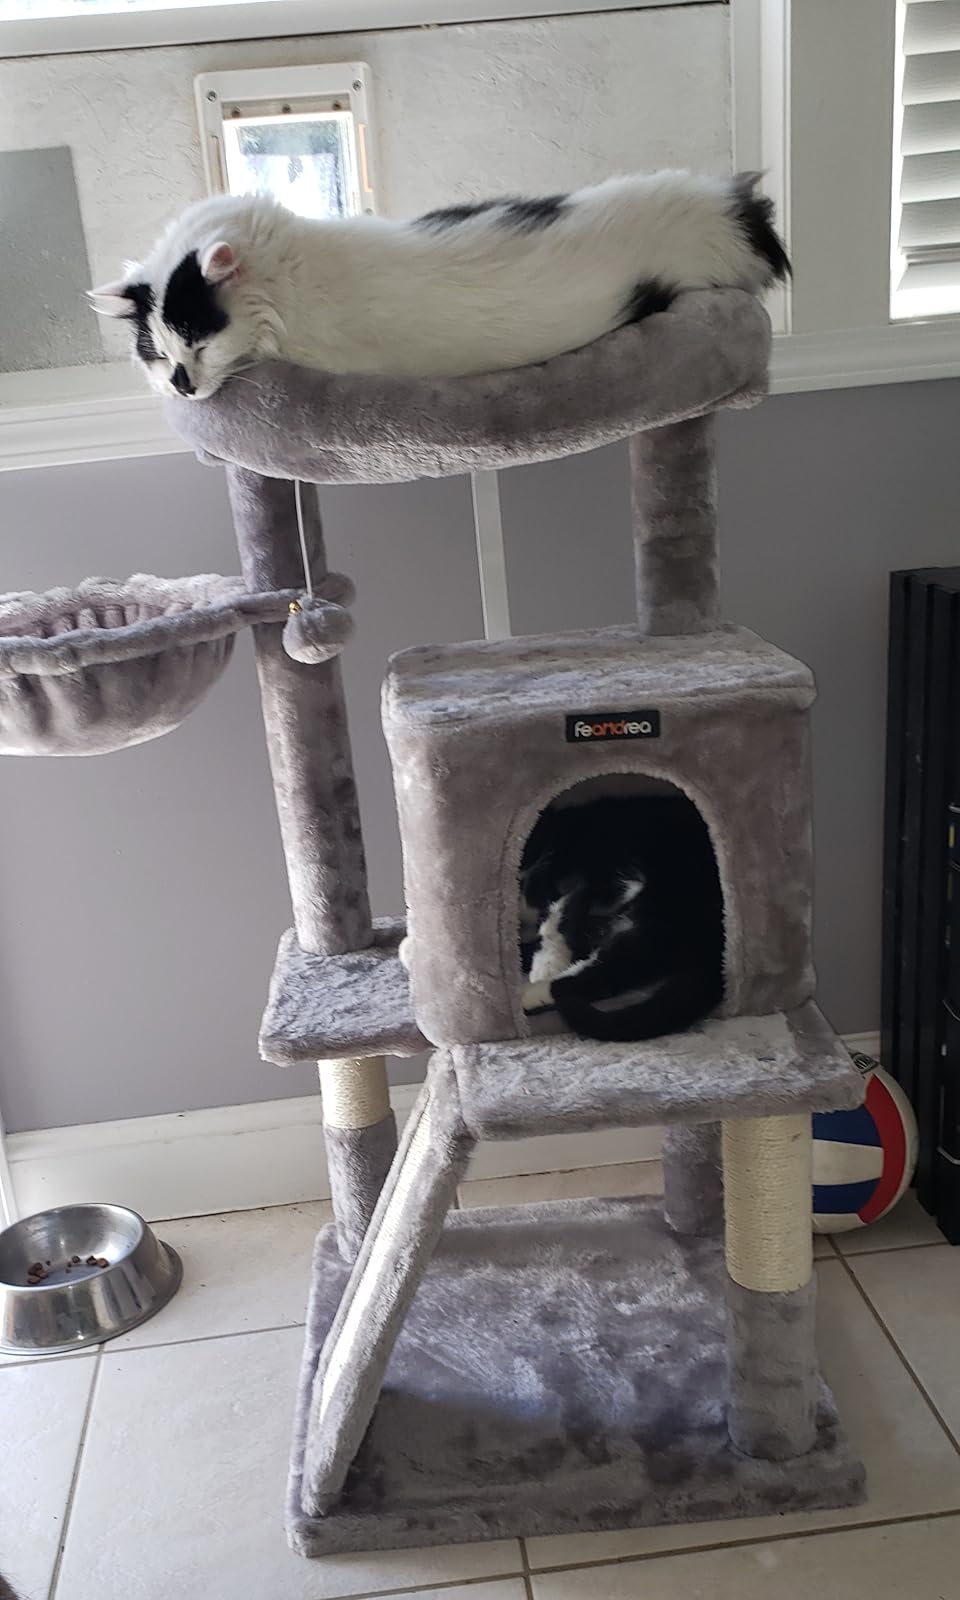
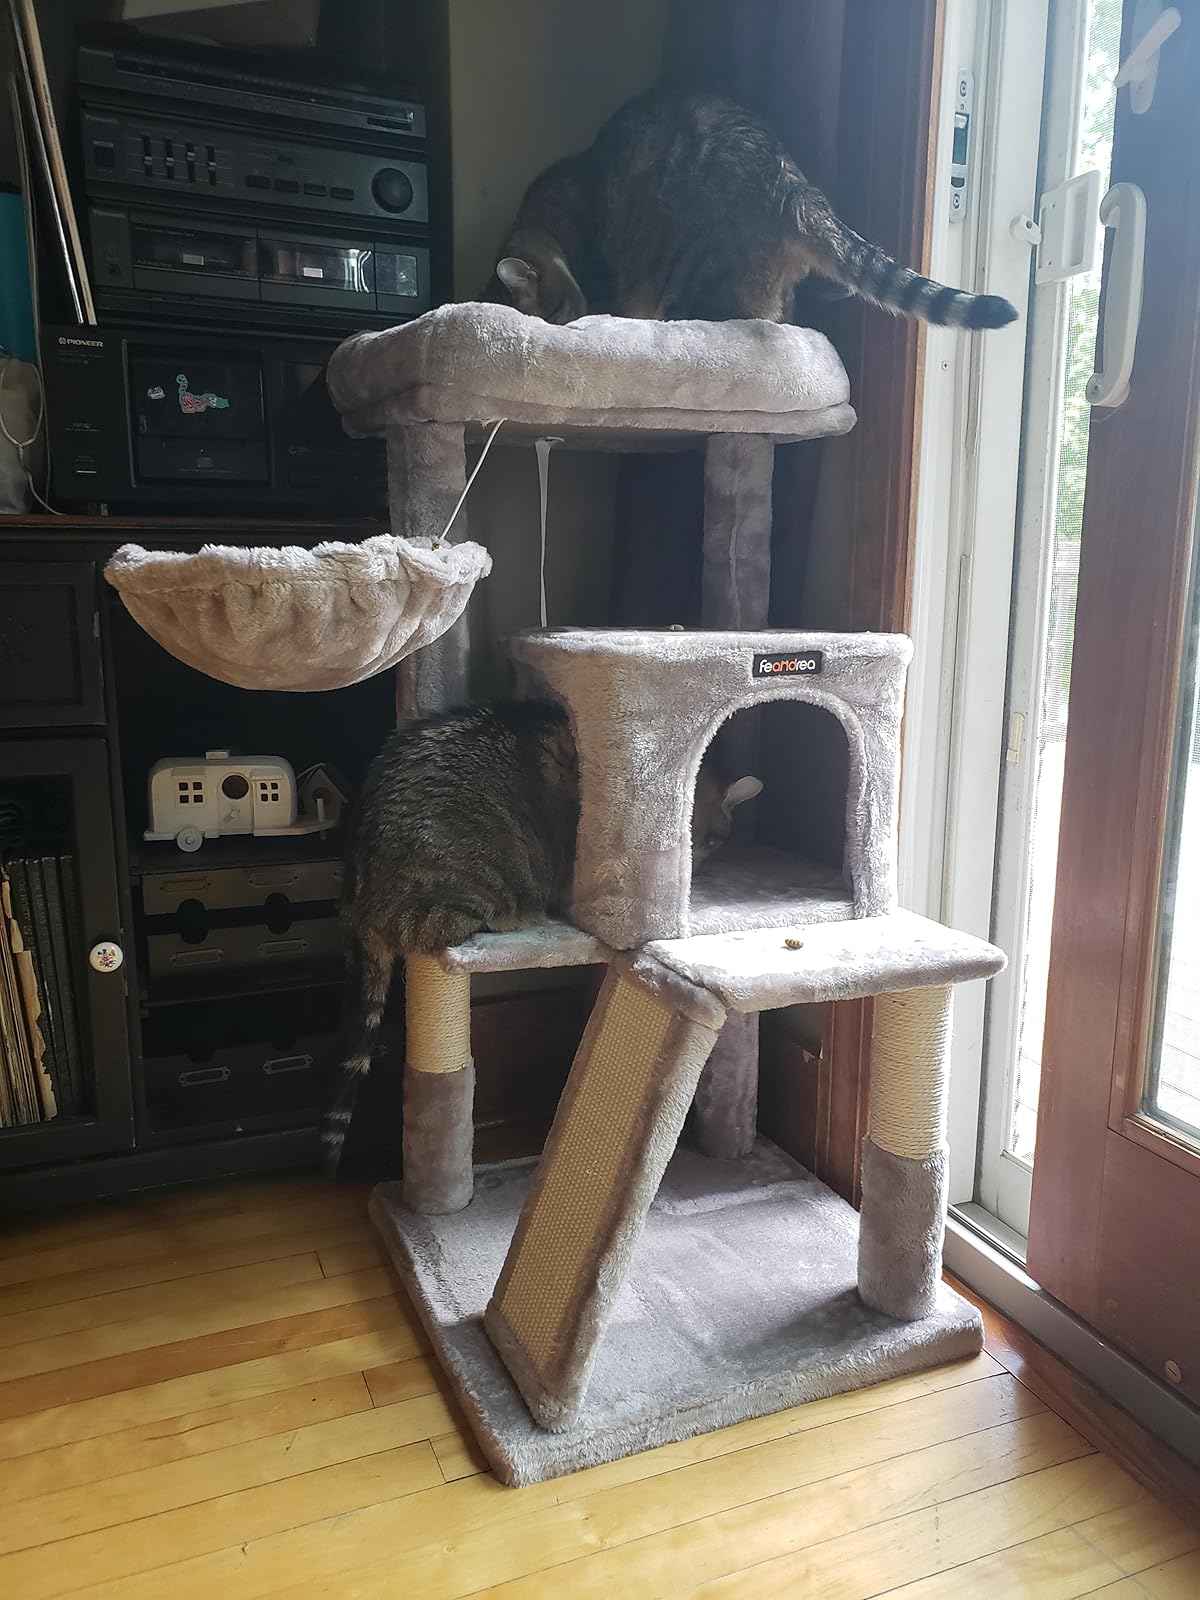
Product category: items_cat tree
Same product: yes